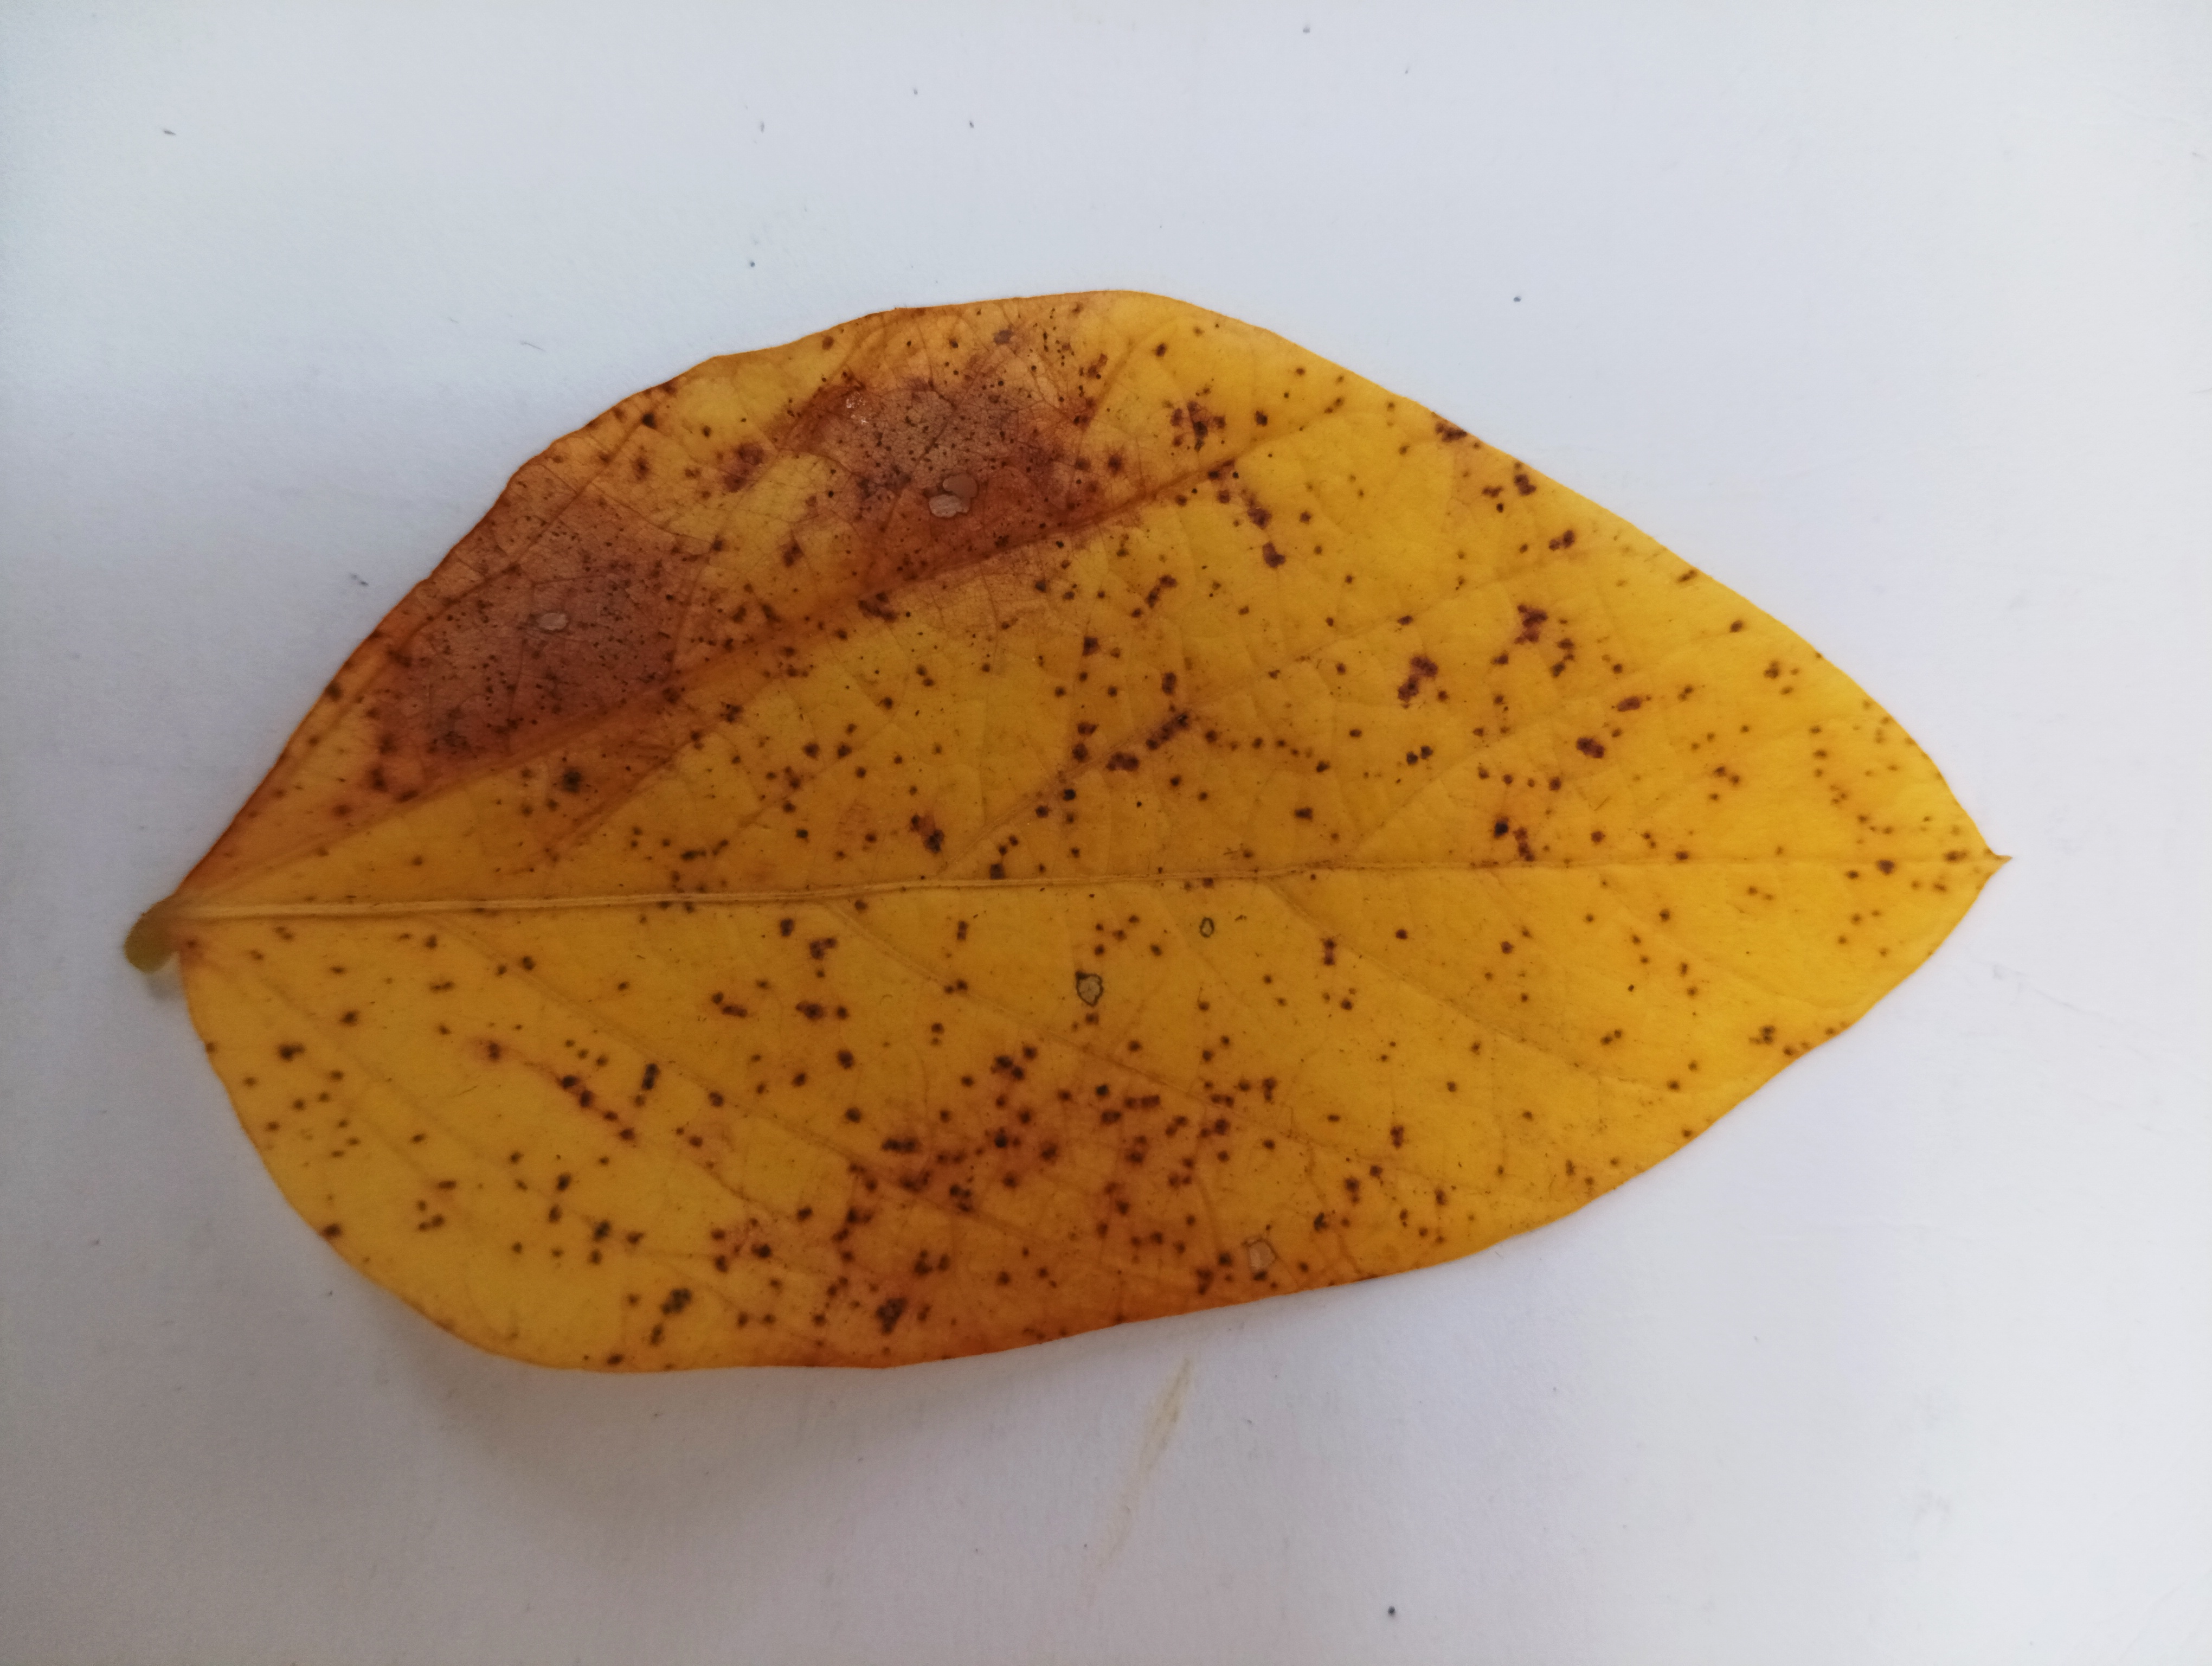
Label: Septoria_Brown_Spot